History of the Technion – Israel Institute of Technology

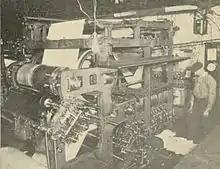
New means of communication with big printing presses opened new possibilities for early Zionists.

The Technion – Israel Institute of Technology is a leading technical university in Haifa, Israel, with a history dating back to the early 20th century.